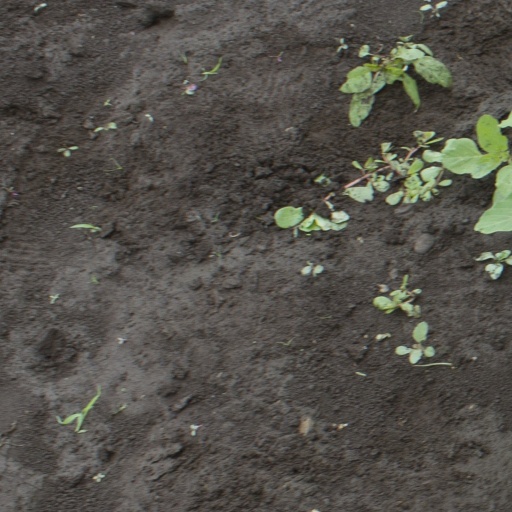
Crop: soybean